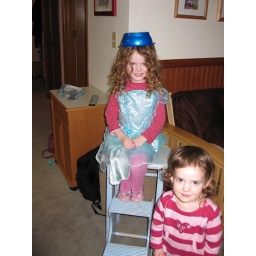
Heide in her dress up clothes and a funny hat